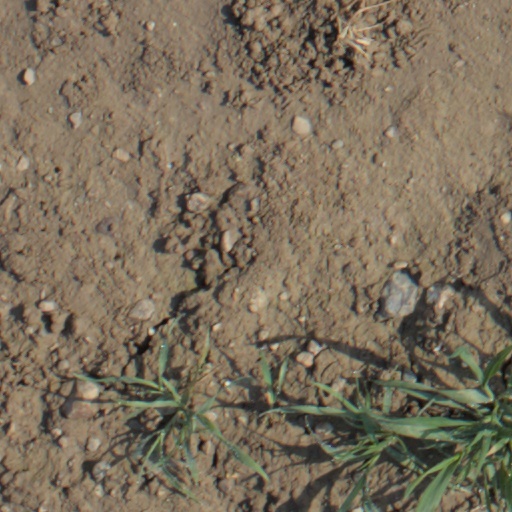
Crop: wheat